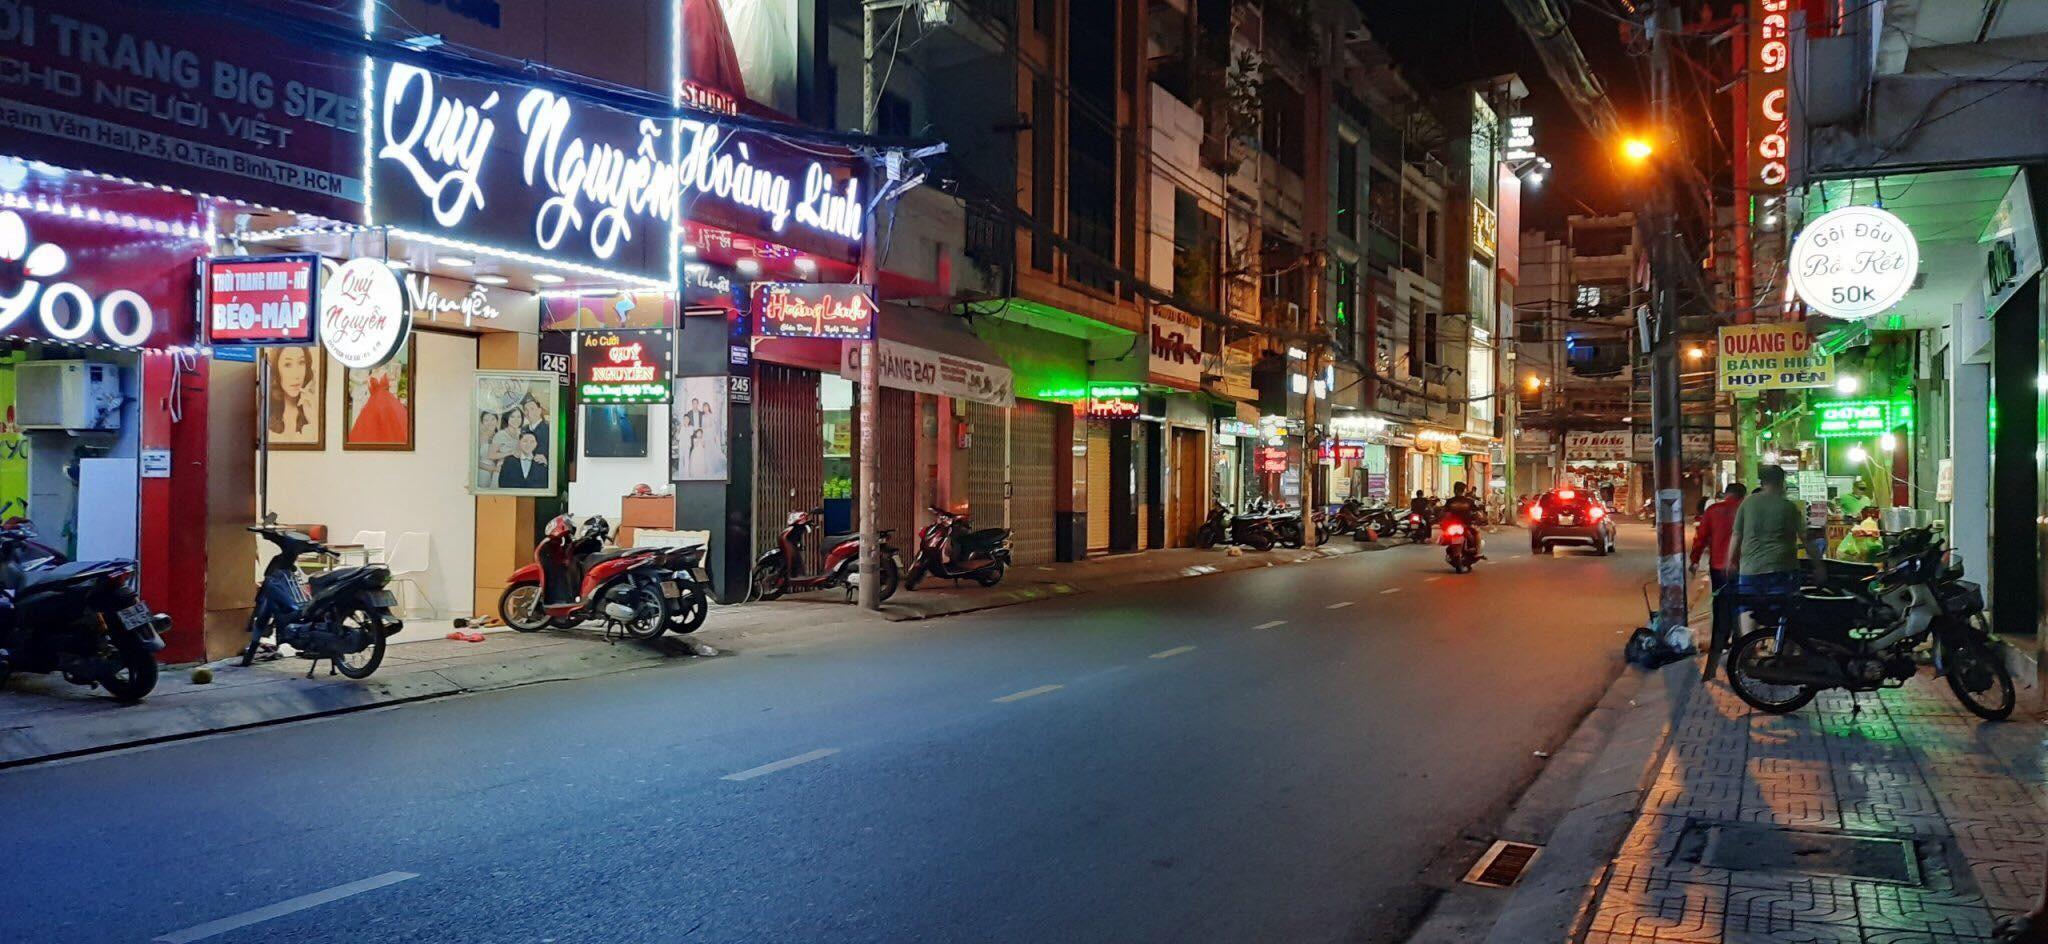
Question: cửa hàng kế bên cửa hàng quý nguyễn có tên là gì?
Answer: cửa hàng có tên là hoàng linh